Lillie Berg

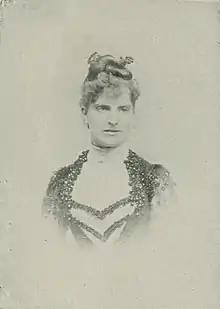
Lillie Berg, "A woman of the century"

Berg studied under Sigmund Lebert, Immanuel Faisst, and Ludwig Stark, and graduating from the Royal School of Music in Stuttgart, she became a teacher of piano and composition. Later, she studied voice culture under Francesco Lamperti, of Milan. Berg's school of music, following the "Lamberti method", was located at 337 West 59th Street, New York City. Her pupils were trained in operatic and concert singing in multiple languages, as well as in ballad, oratorio, and church singing.